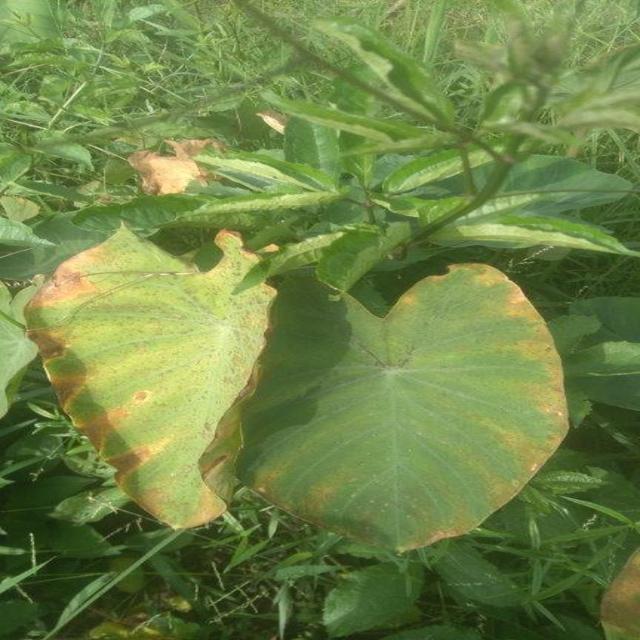
Label: Mid_Blight